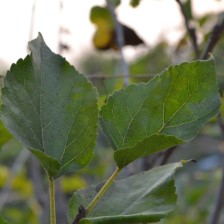
Variety: Kamphaengsaeng42